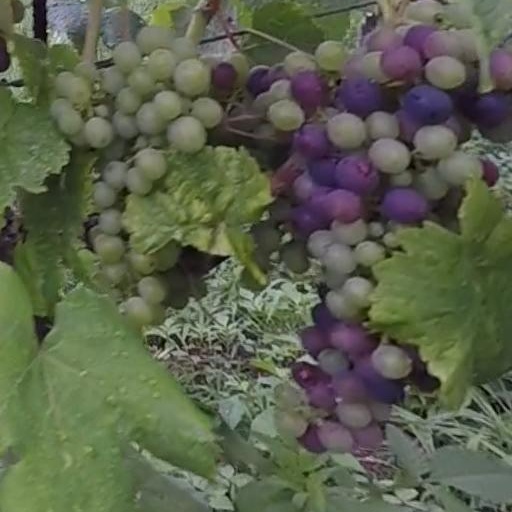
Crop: grape